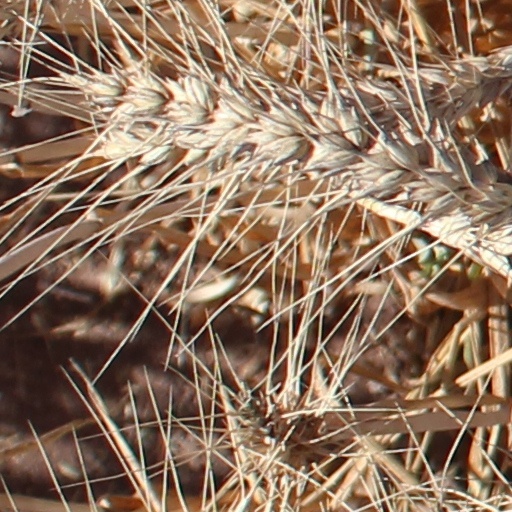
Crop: wheat